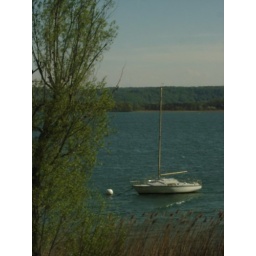
boat in water